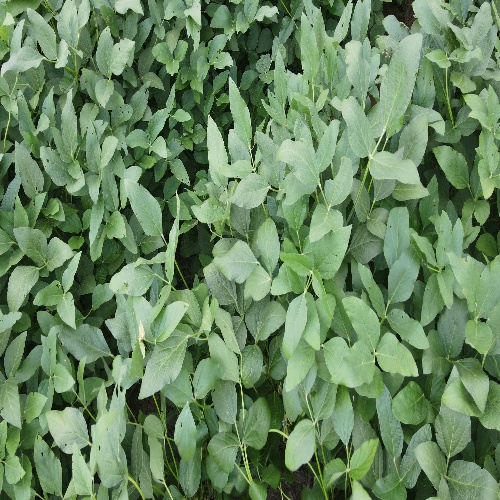
Label: Caterpillar